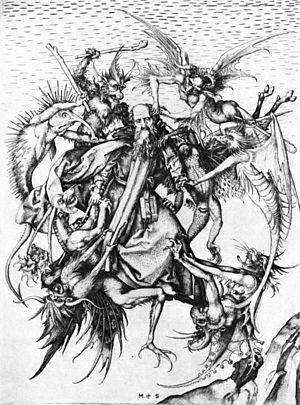
Le Tourment de saint Antoine, œuvre a priori peinte d'après la gravure La Tentation de saint Antoine de Martin Schongauer, est la plus ancienne peinture attribuée à Michel-Ange qui n'aurait eu que douze ou treize ans lors de sa réalisation.